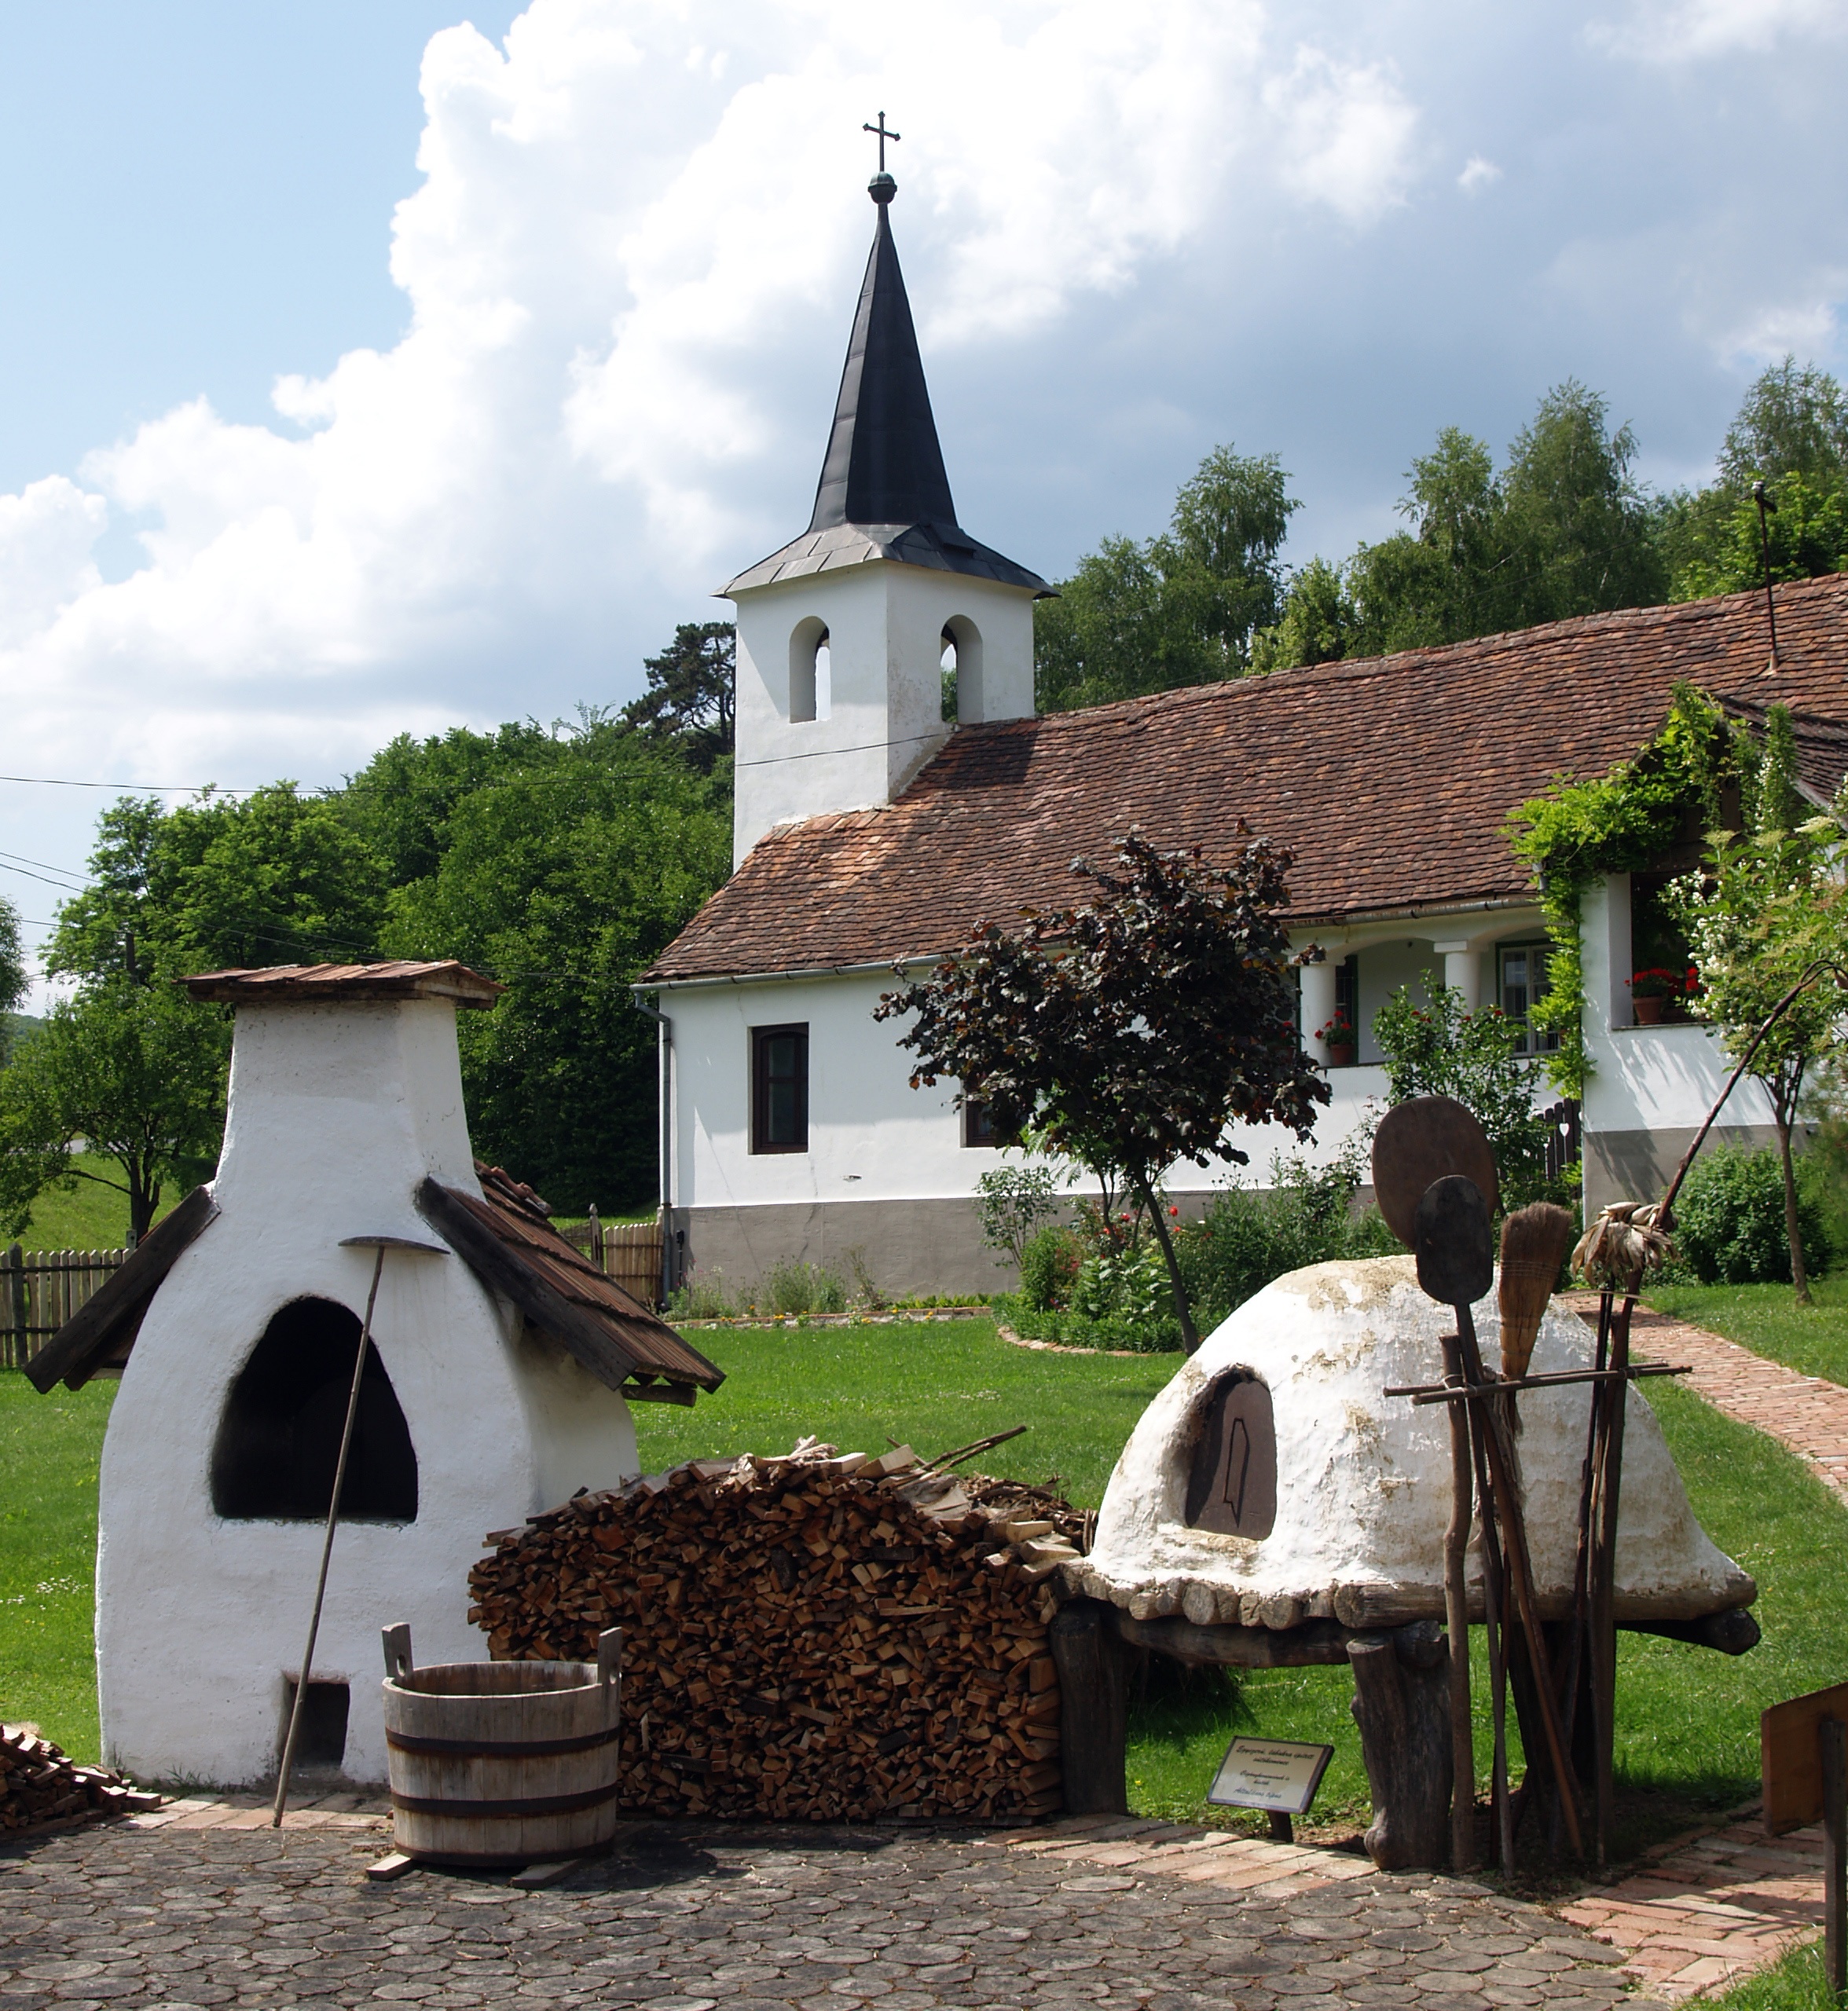
house, stump, building, village, rural, cottage, church, chapel, place of worship, monastery, estate, rural area, furnace, orf, spanish missions in california, baranya, oven courtyard